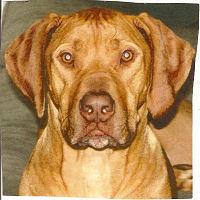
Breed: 230-n000080-Rhodesian_ridgeback